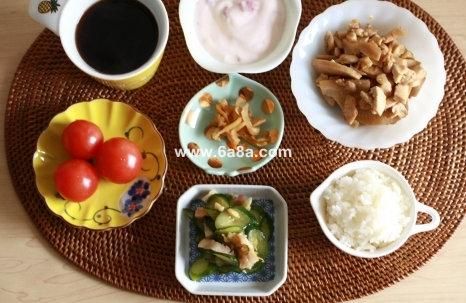
Label: trash